Edigeison Gomes

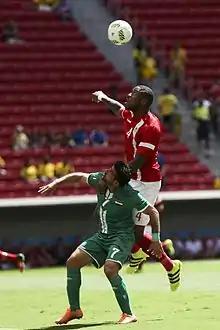
Gomes (right) heading the ball during 2016 Summer Olympics, representing Denmark

Edigerson Gomes D'Almeida (born 17 November 1988) is a Bissau-Guinean professional footballer who plays as a centre-back for the Guinea-Bissau national team.